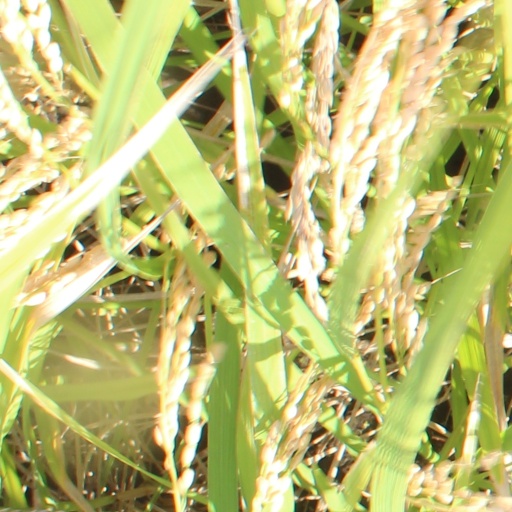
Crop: rice